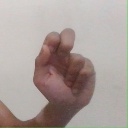
अक्षर: ढ